The Escape of Prisoner 614

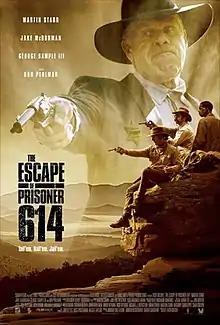
Film poster

The Escape of Prisoner 614 is a 2018 American Western comedy written and directed by Zach Golden and starring Ron Perlman, Martin Starr, Jake McDorman and George Sample III.